George Knipp & Brother Building

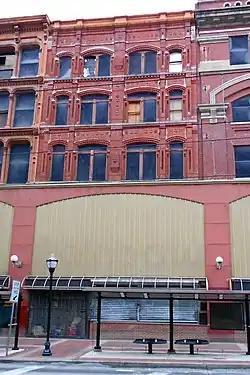
George Knipp & Brother Building, March 2012

George Knipp & Brother Building is a historic retail building located at Baltimore, Maryland, United States. It is a five-story brick commercial structure with a four-bay cast-iron façade, constructed about 1875. It features large window openings flanked by Corinthian columns. It was originally the location of John Knipps’ furniture business and his brother George Knipp's enterprise in gas fixtures and plumbing supplies. It was later occupied by a furniture and carpet firm and later a J.G. McCrory Co. store.